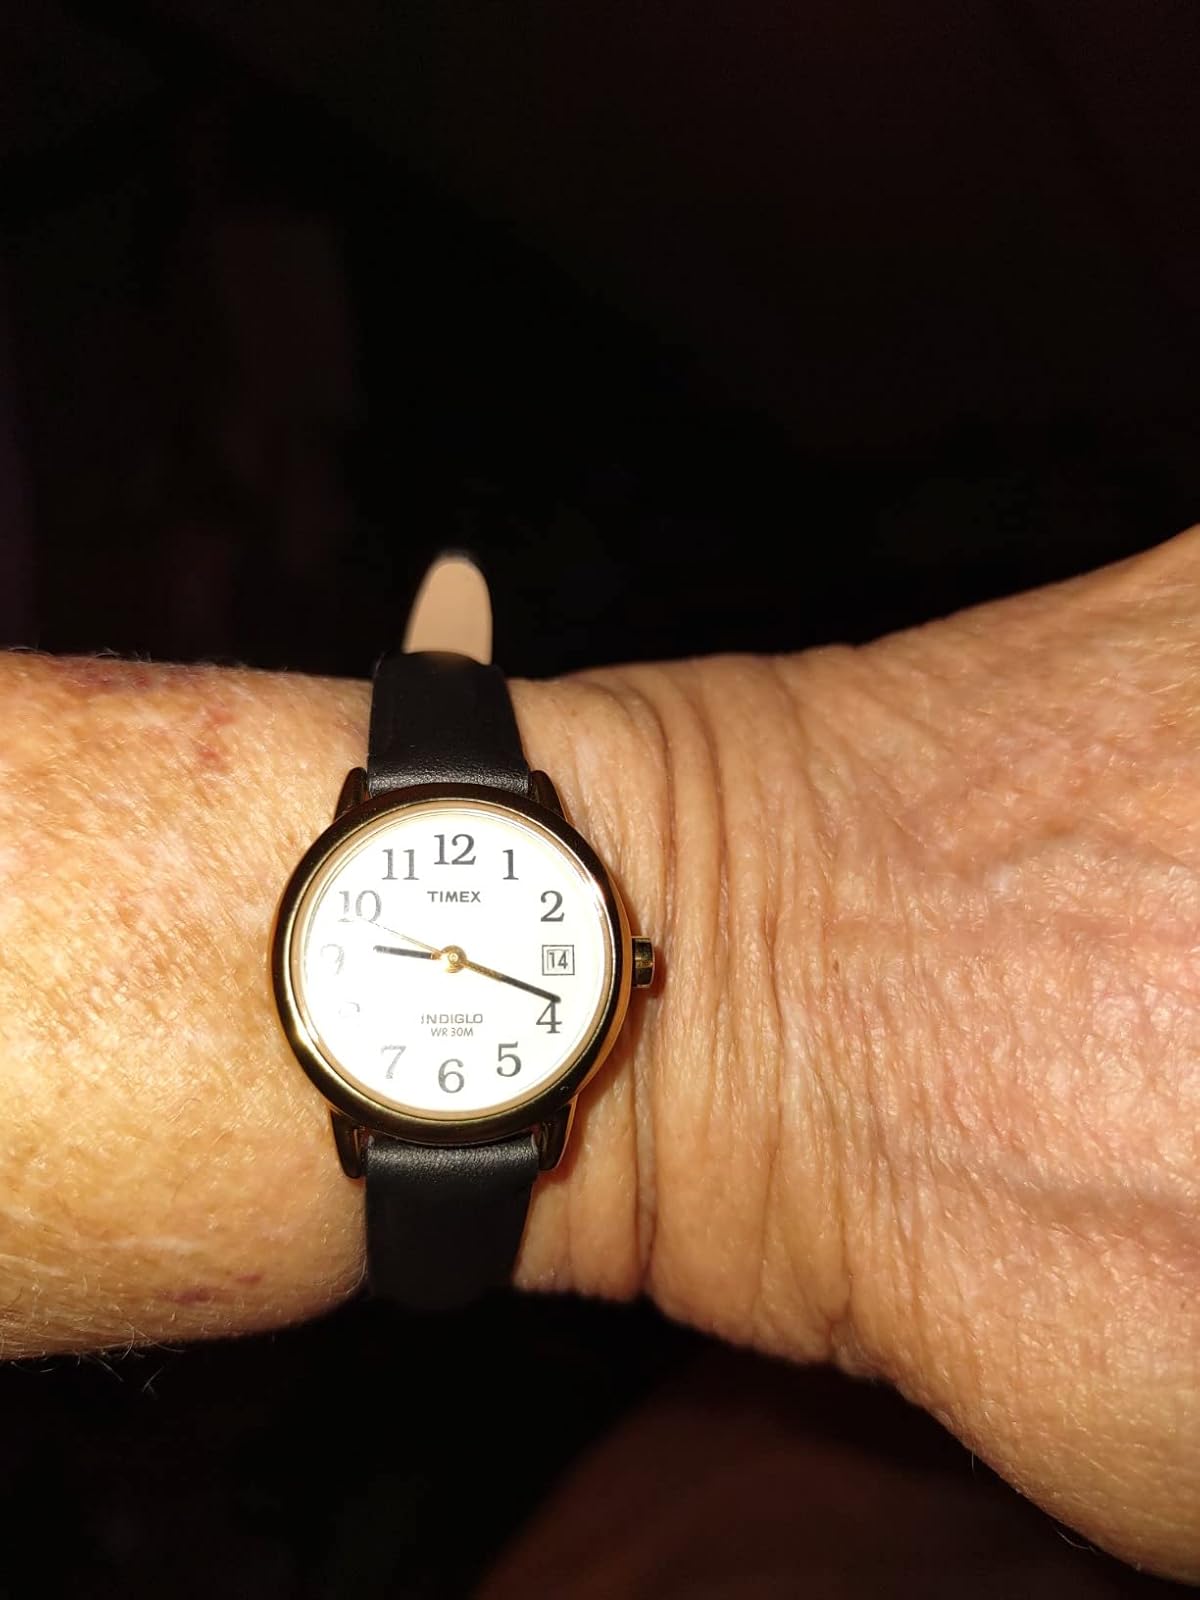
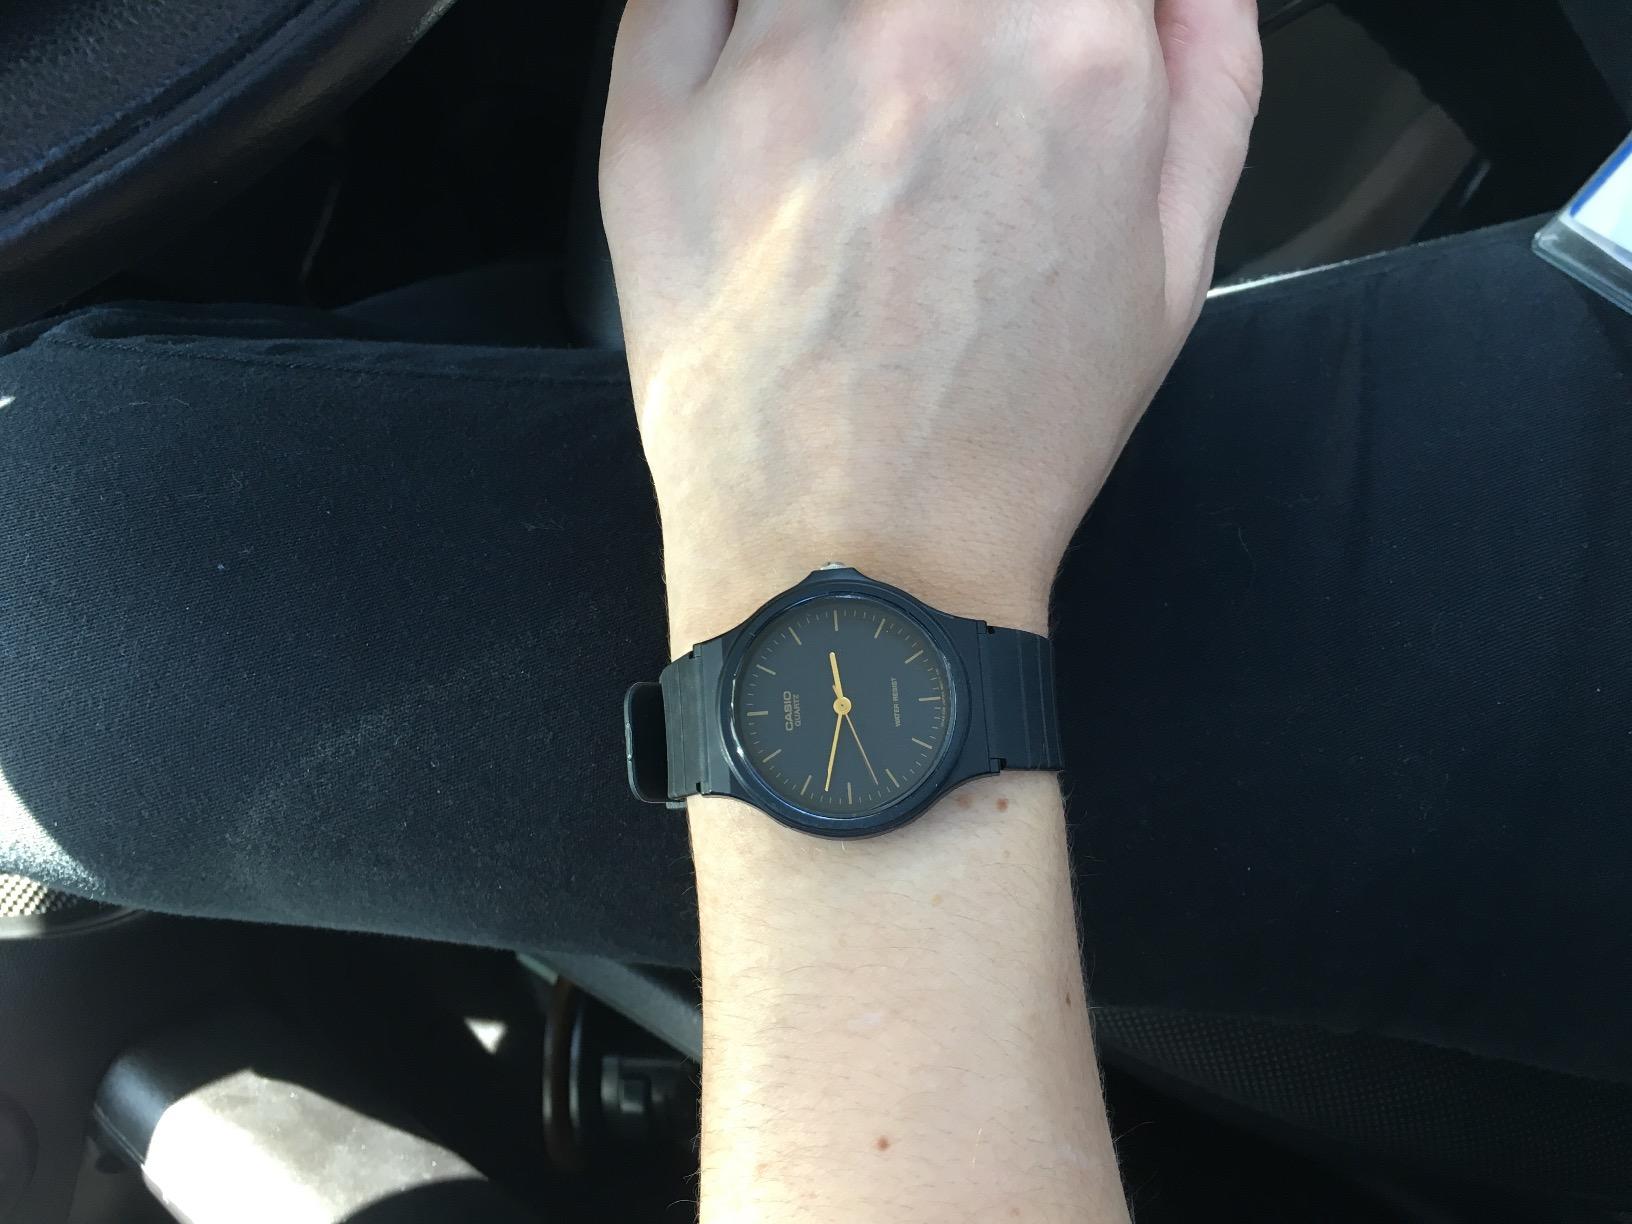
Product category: accessories_watch
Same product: no